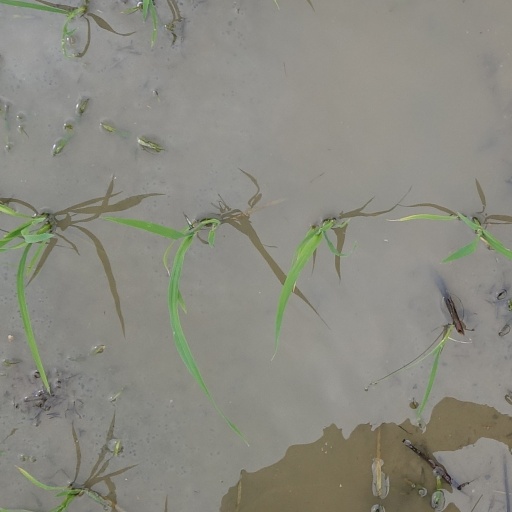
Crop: rice